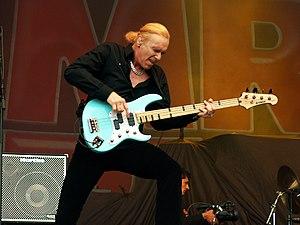
Billy Sheehan au Hellfest 2011
Billy Yacine Sheehan est un bassiste américain connu pour son travail avec Talas, Steve Vai, David Lee Roth, Mr. Big, Niacin et The Winery Dogs.